Plainsboro Township, New Jersey

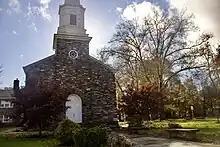
First Presbyterian Church (the current home of the congregation) in the historic village of Plainsboro Center

Plainsboro was officially founded on May 6, 1919, and was formed from sections of Cranbury and South Brunswick townships. Plainsboro Township was created in response to Cranbury and South Brunswick refusing to build a new fireproof and larger school in Plainsboro Village. Every year, the date is celebrated with a parade, festival, and a concert.